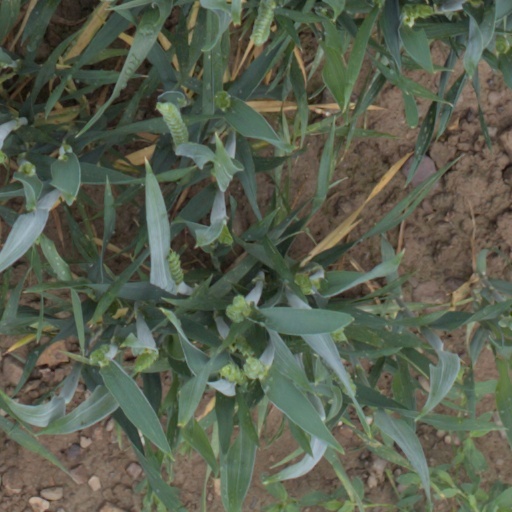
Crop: wheat